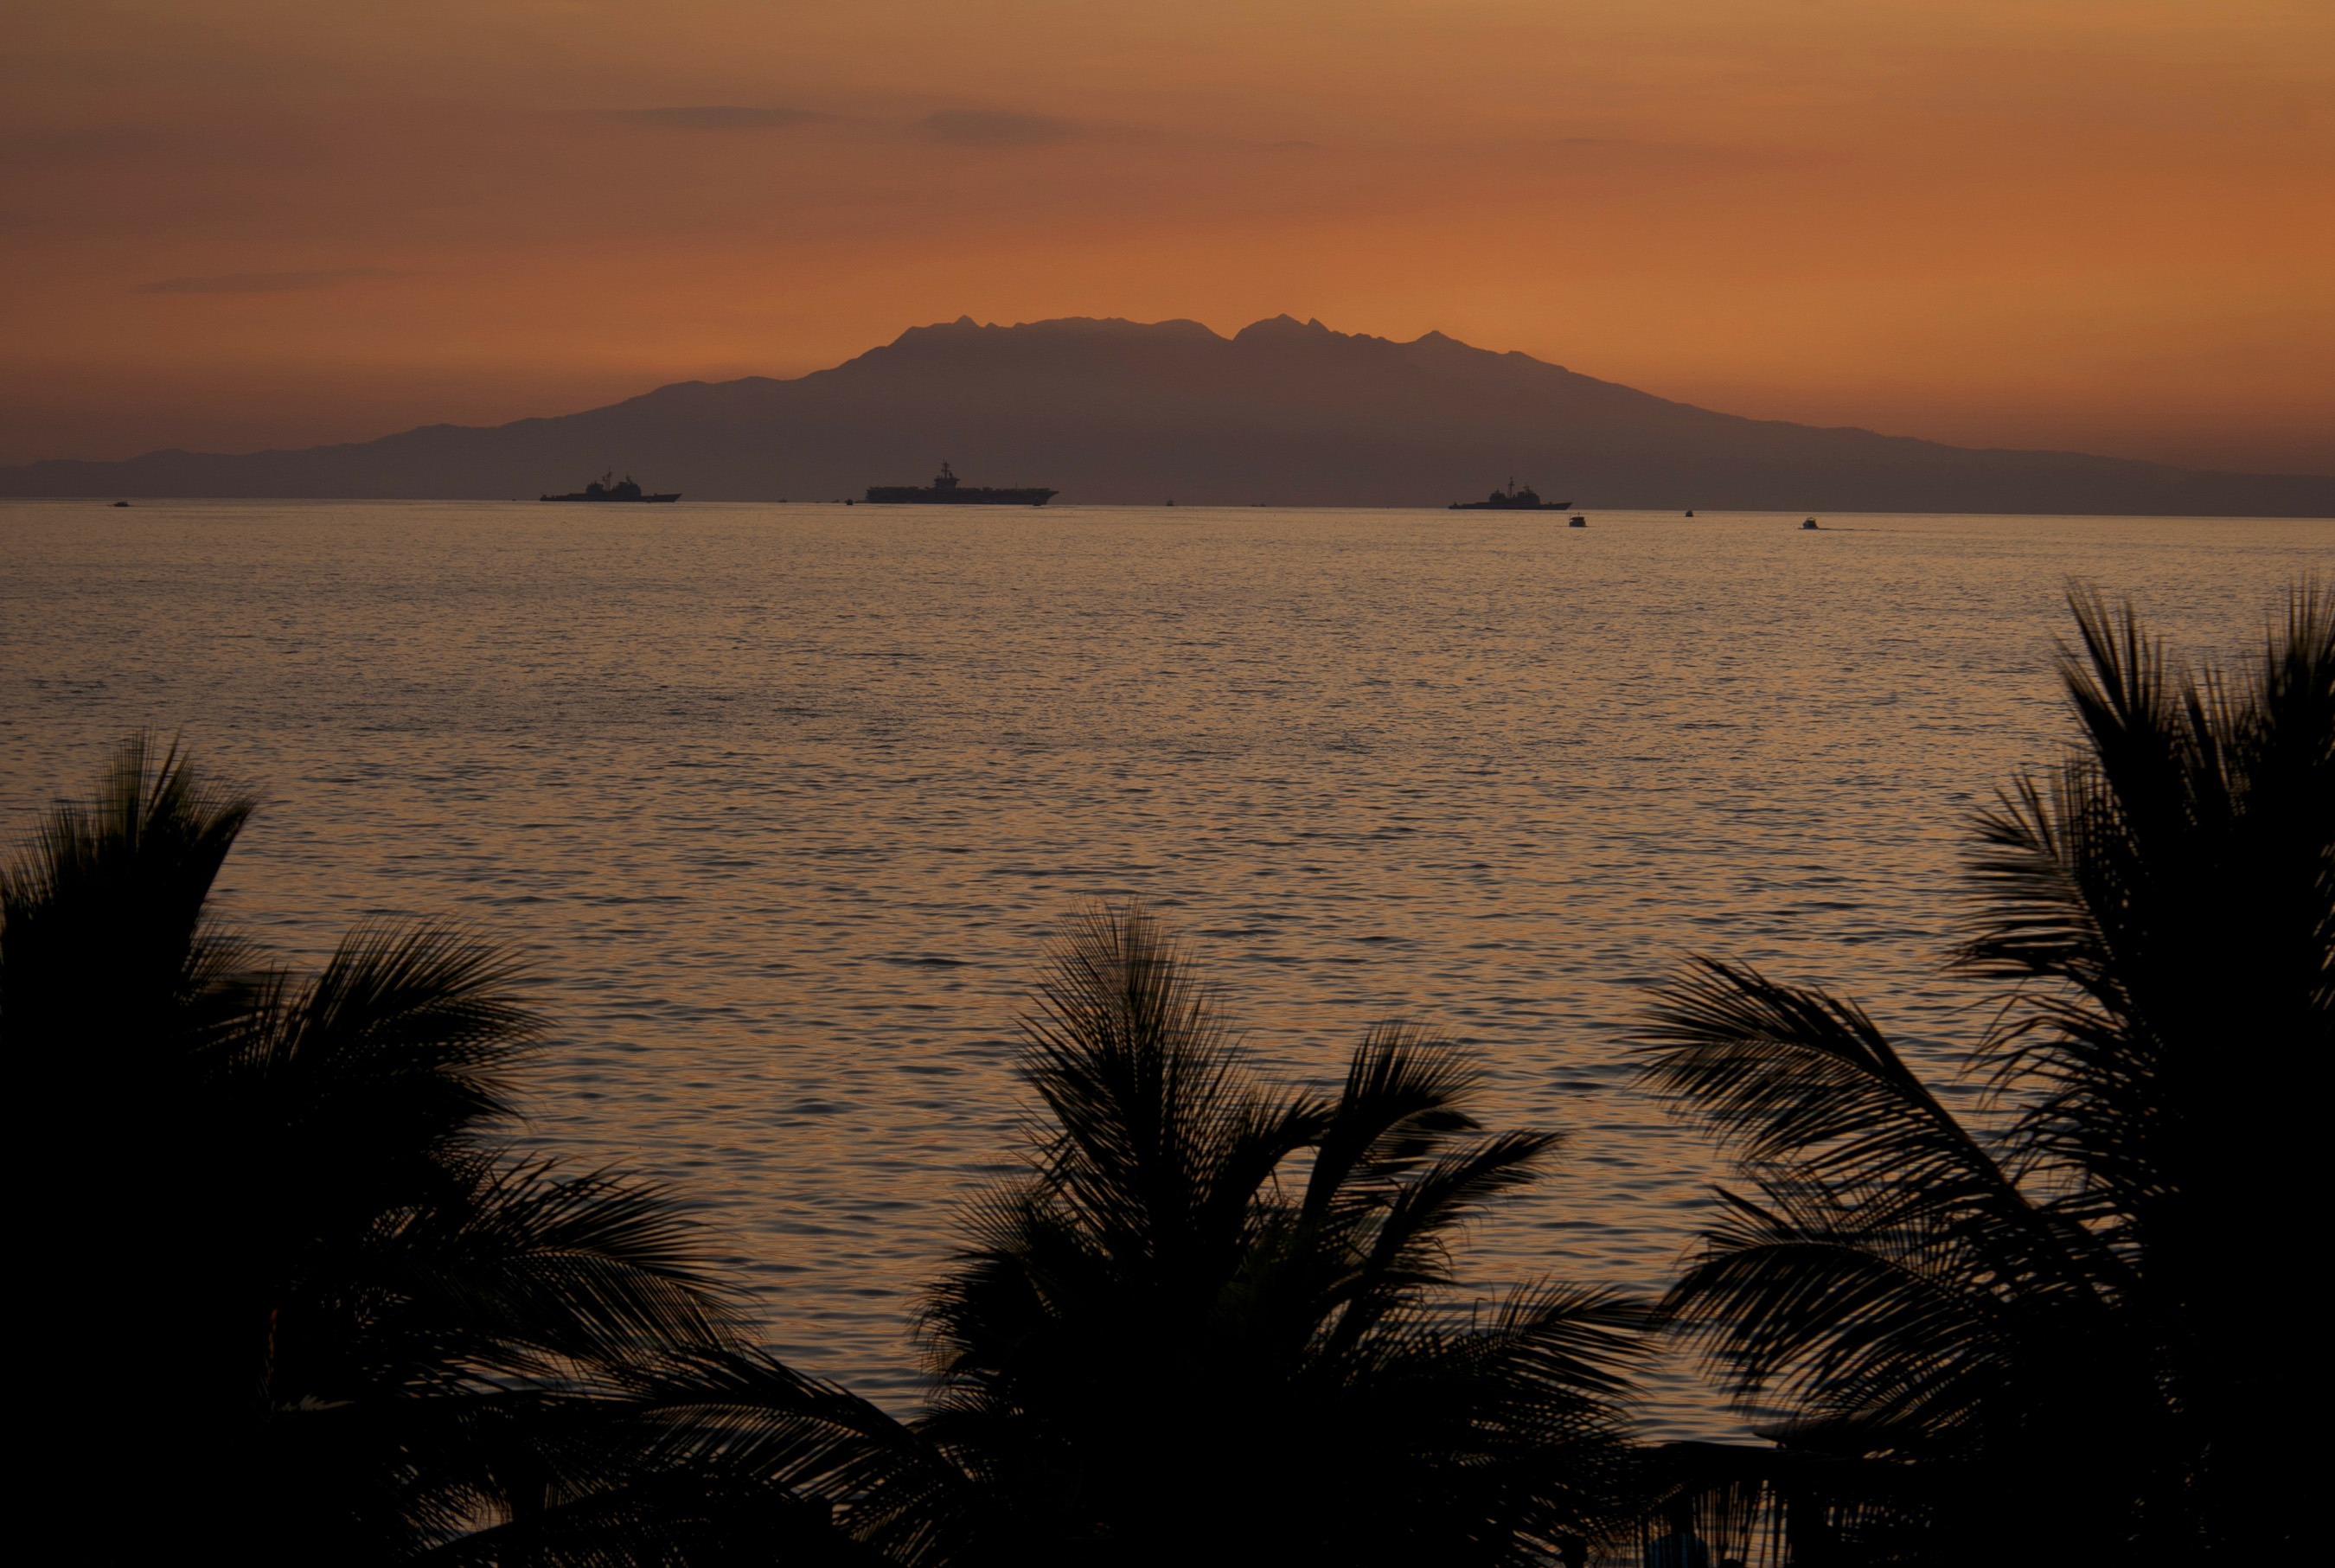
beach, sea, coast, nature, ocean, horizon, silhouette, cloud, sun, sunrise, sunset, night, sunlight, morning, shore, wave, lake, dawn, dusk, evening, reflection, tropical, bay, body of water, trees, outside, mountains, ships, beautiful, palms, silhouettes, palm trees, tropics, atmospheric phenomenon